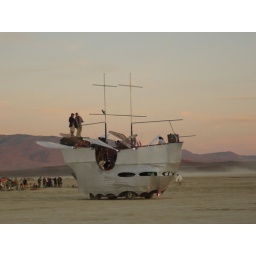
a ship at sail in the rosey dawn